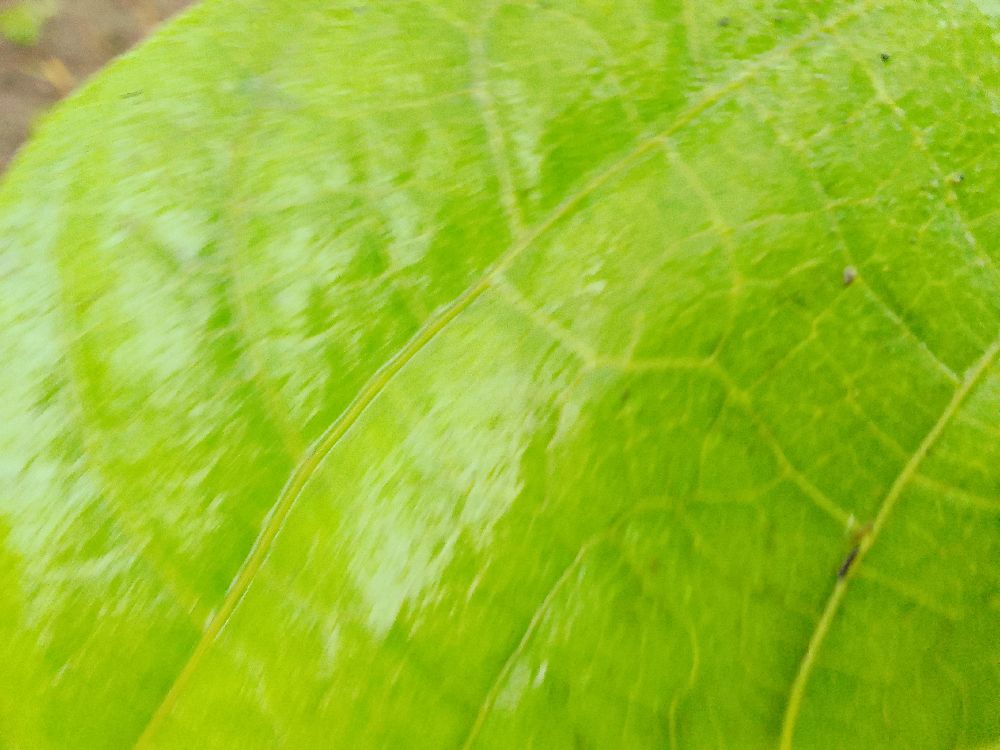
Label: healthy